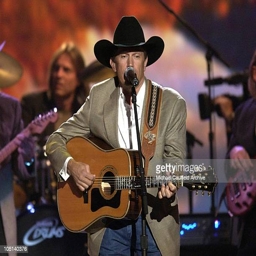
country artist performs a medley of songs